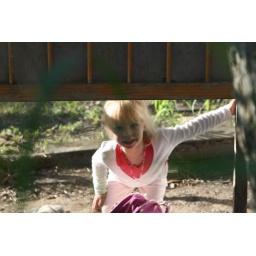
in the hen house